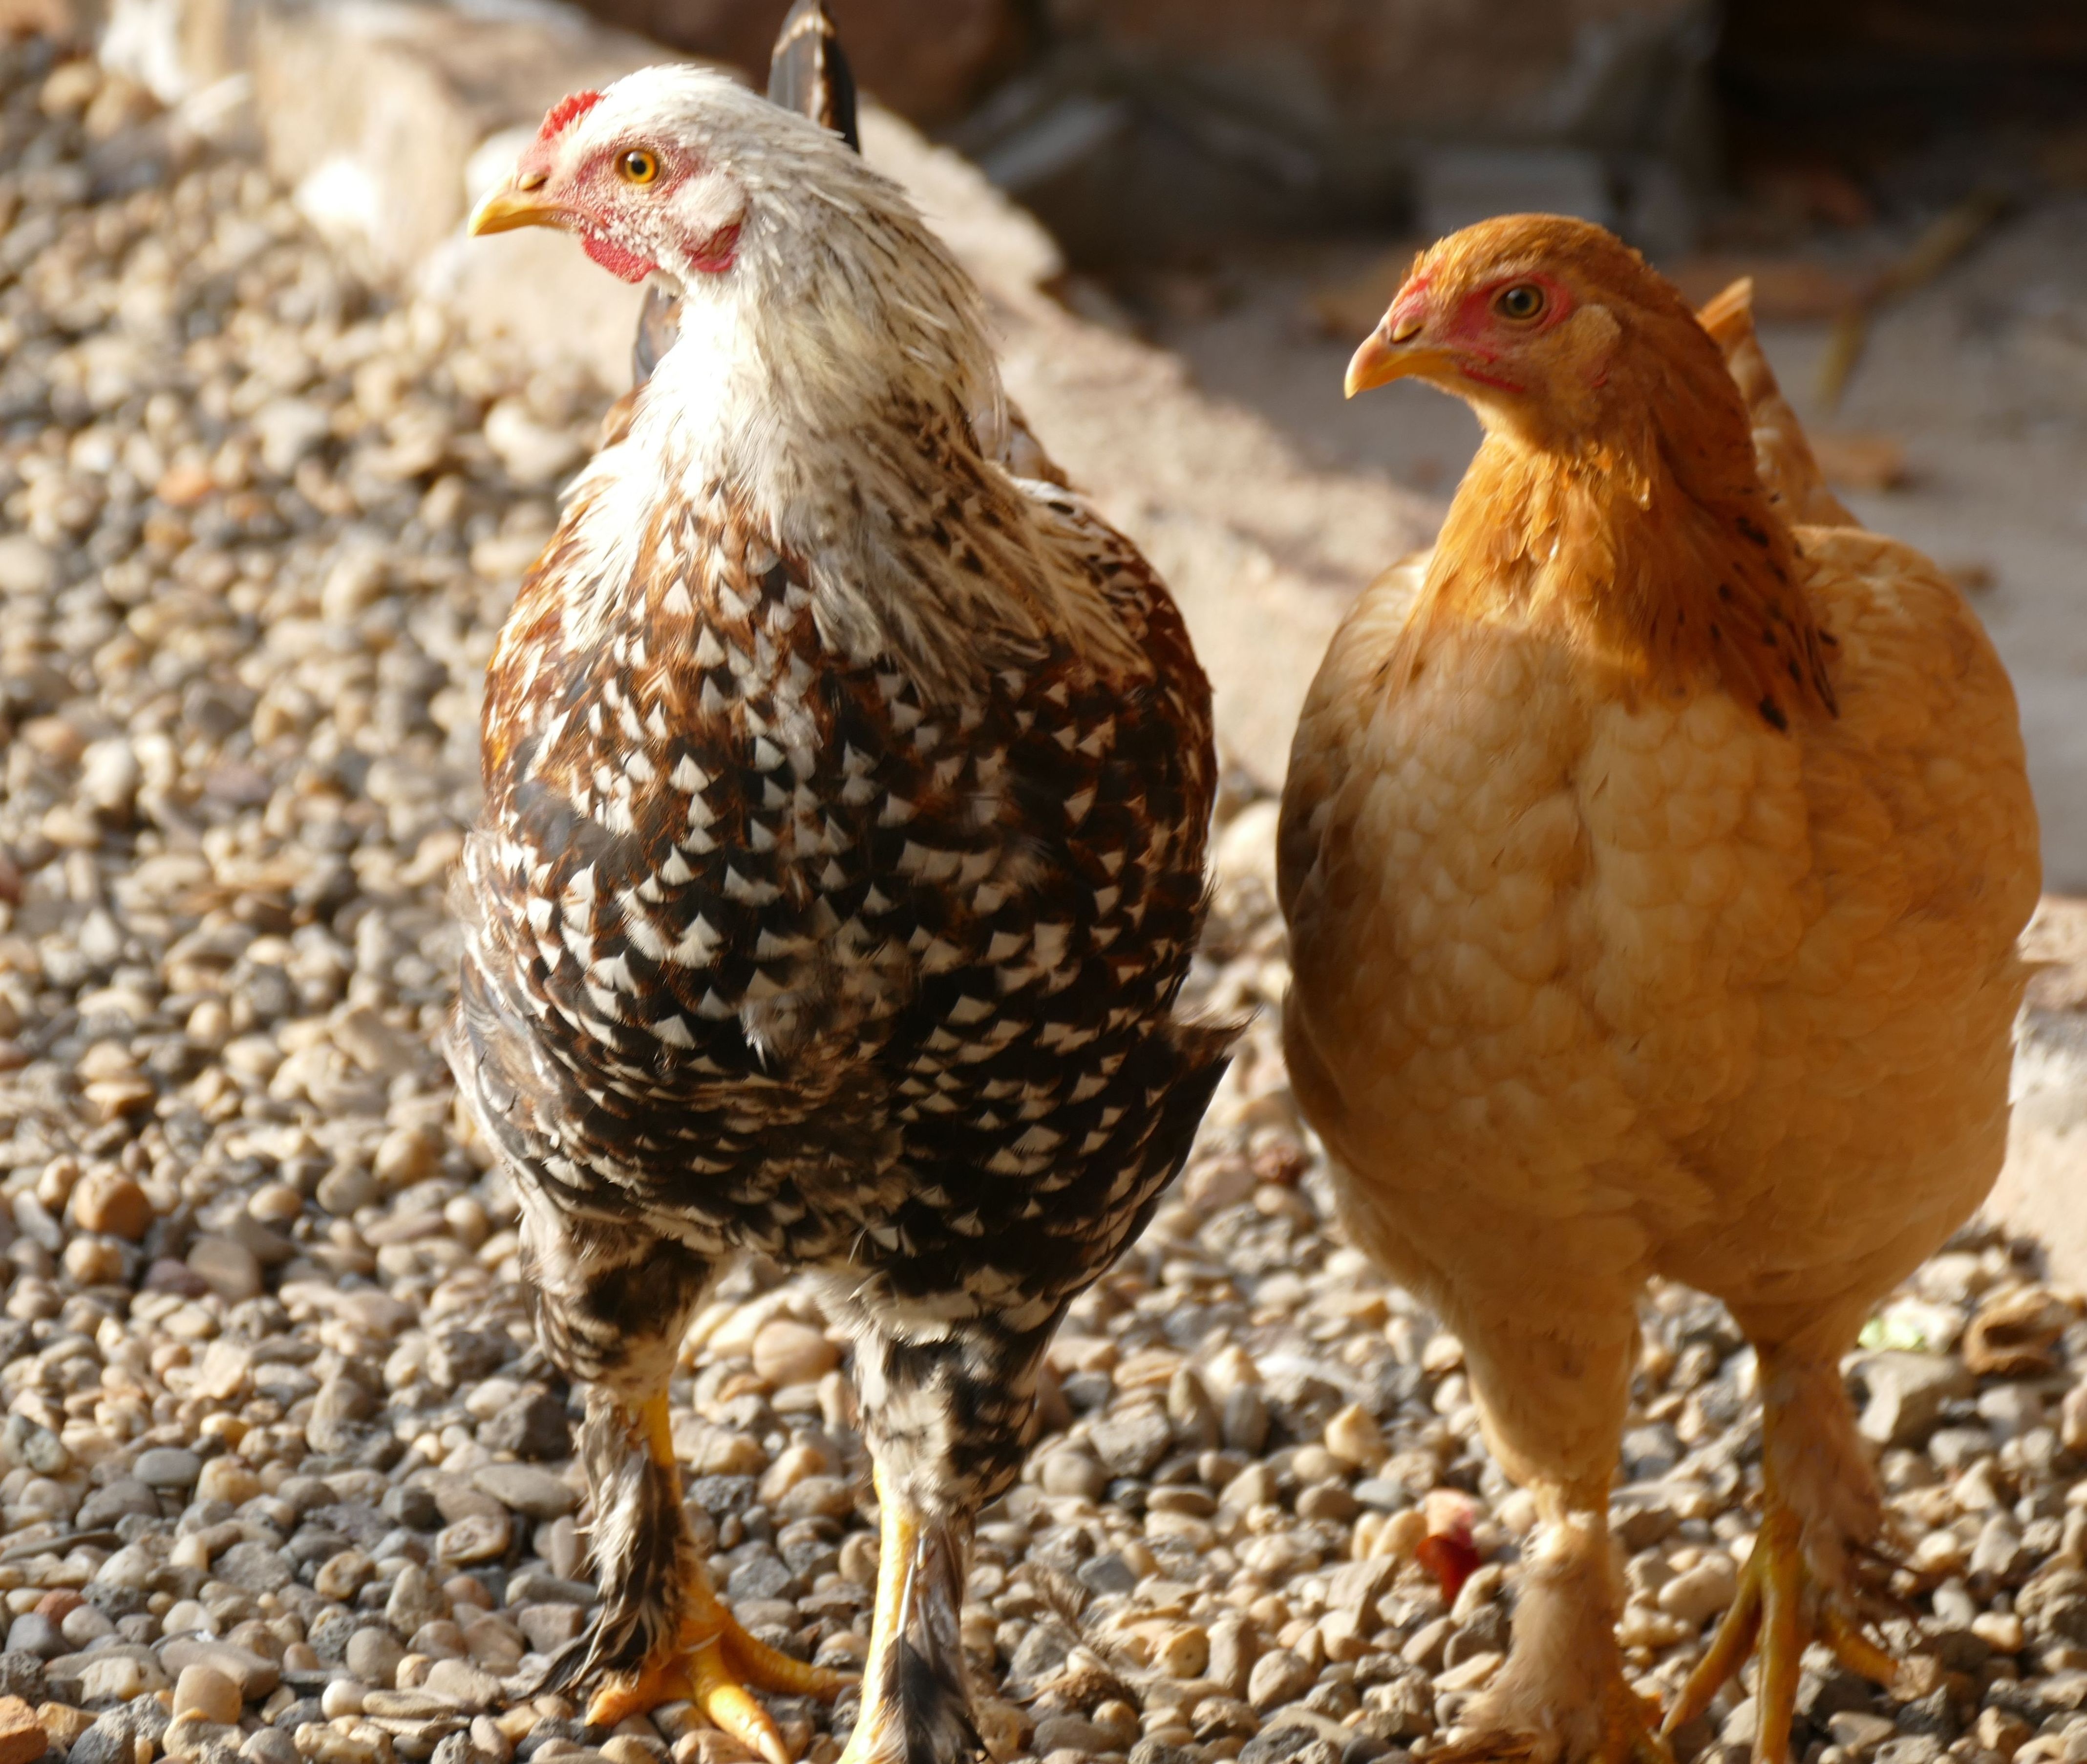
bird, prairie, beak, chicken, fowl, fauna, poultry, hen, galliformes, vertebrate, hahn, chickens, phasianidae, country life, pinnate